COVID-19 pandemic

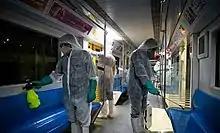
Disinfection of Tehran Metro trains to prevent COVID-19 transmission. Similar measures have also been taken in other countries.

On 1 January, Europe passed 100 million cases amidst a surge in the Omicron variant. Later that month, the WHO recommended the rheumatoid arthritis drug Baricitinib for severe or critical patients. It also recommended the monoclonal antibody Sotrovimab in patients with non-severe disease, but only those who are at highest risk of hospitalisation.